Aleksandr Ptushko

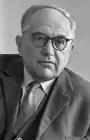

Aleksandr Lukich Ptushko (– 6 March 1973) was a Soviet animation and fantasy film director, and a People's Artist of the USSR (1969). Ptushko is frequently (and somewhat misleadingly) referred to as "the Soviet Walt Disney," because of his prominent early role in animation in the Soviet Union, though a more accurate comparison would be to Willis H. O'Brien or Ray Harryhausen. Some critics, such as Tim Lucas and Alan Upchurch, have also compared Ptushko to Italian filmmaker Mario Bava, who made fantasy and horror films with similarities to Ptushko's work and made similarly innovative use of color cinematography and special effects. He began his film career as a director and animator of stop motion short films, and became a director of feature-length films combining live action, stop motion, creative special effects, and Russian mythology. Along the way he would be responsible for a number of firsts in Russian film history (including the first feature-length animated film, and the first film in color), and would make several extremely popular and internationally praised films full of visual flair and spectacle.